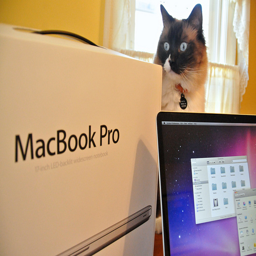
A cat looks intently at a MacBook Pro being unboxed
A Siamese cat with a red collar and tag next to a Mac Book Pro.
A cat hiding behind a laptop and box
The cat is sitting behind the new computer.
The cat sits behind the laptop with a strange look on its face.